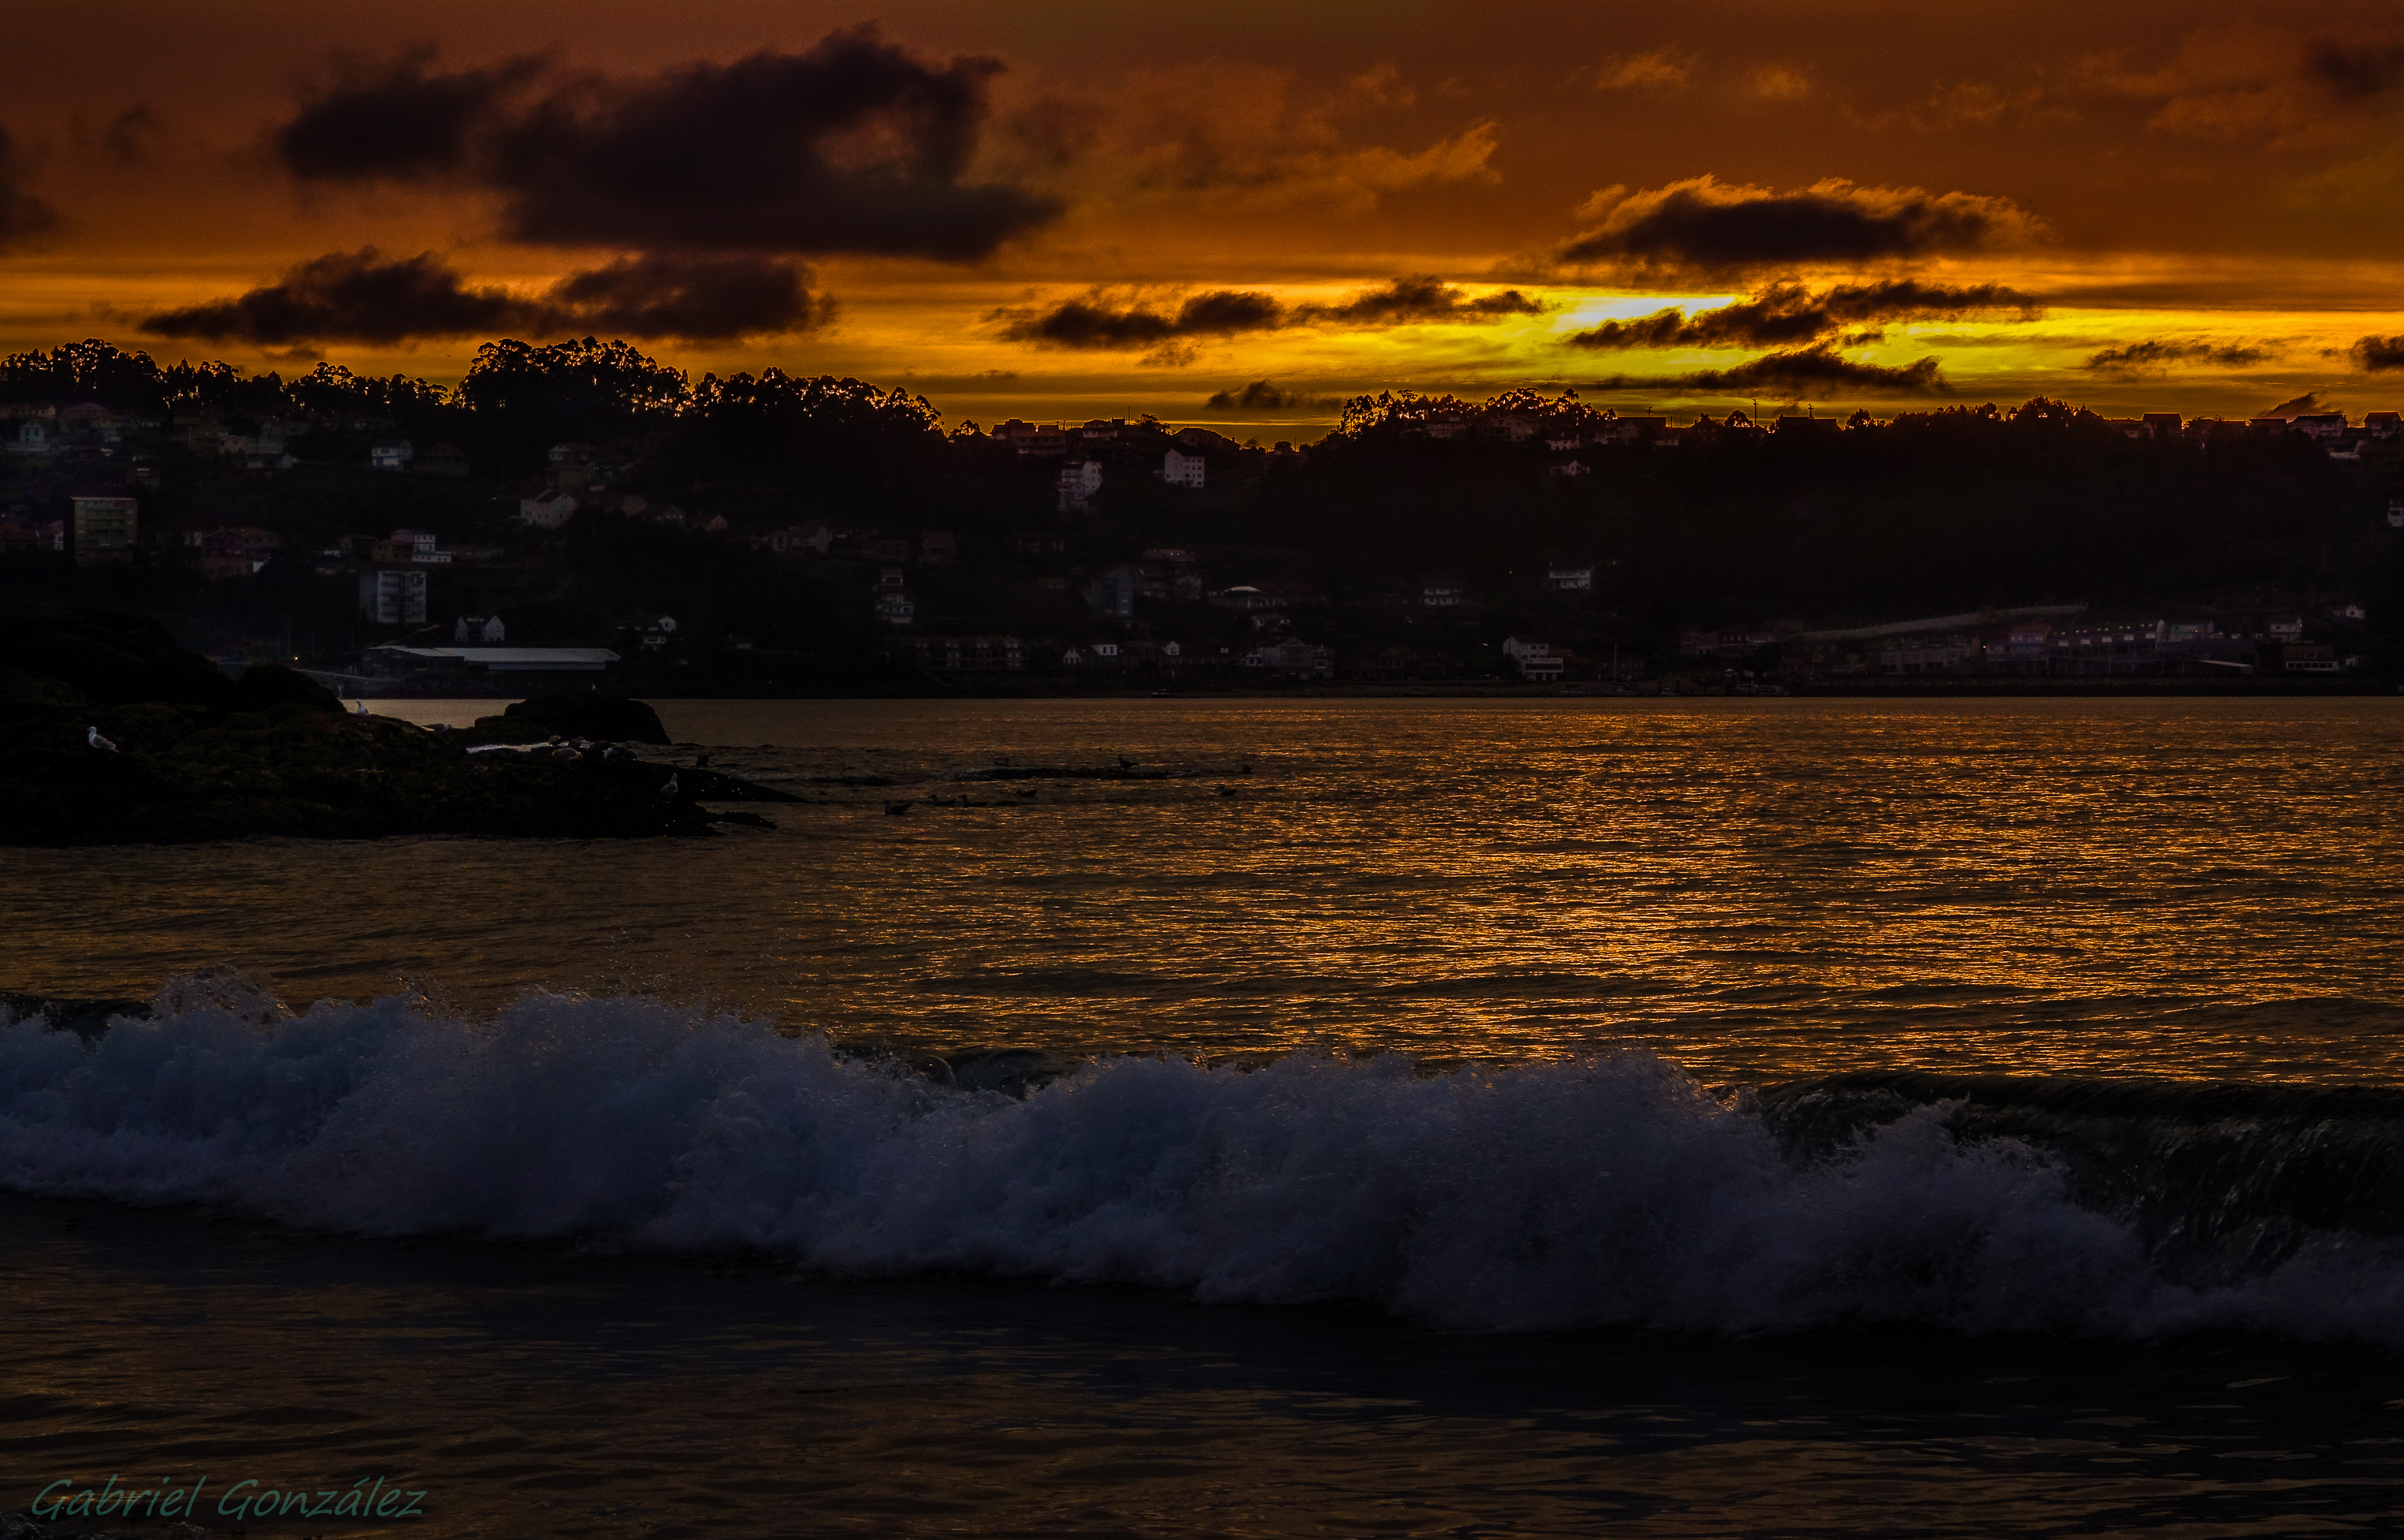
beach, landscape, sea, coast, ocean, horizon, cloud, sky, sunrise, sunset, sunlight, morning, shore, wave, dawn, river, dusk, evening, reflection, bay, body of water, spain, puestadesol, galicia, paisajes, loch, espana, ggl1, gaby1, xovesphoto, sonyrx10, rx10, gphoto, xelodegalicia, bueu, afterglow, gabrielcoru a, bueugaliciaespa a, atmospheric phenomenon, wind wave